Languages of Costa Rica

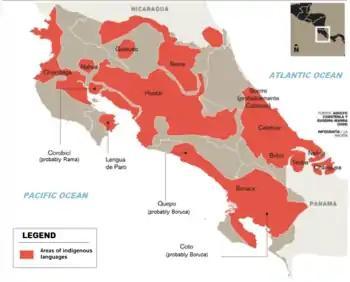
An indigenous language map of Costa Rica, pre-Spanish arrival.

Prior to the 9th century, only languages of the Chibchan family were spoken in Costa Rica. The extinct Huetar language, probably affiliated with the Chibchan family, served as the "lingua franca" for the interior of Costa Rica and was considered by the Spanish upon their arrival to be the "general language" of all Costa Rica.